Fiona Stanley Hospital

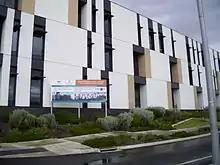
Exterior of the State Rehabilitation Service building at Fiona Stanley Hospital

Phase 1 was the opening of the State Rehabilitation Service, with pathology, pharmacy and medical imaging providing support as required. It opened on 4 October 2014, with patients from Royal Perth Hospital's Shenton Park campus being transferred to the new facility. Approximately 23 vehicles – ambulances, or others suitably equipped – left Shenton Park, transporting more than 80 patients. The new State Rehabilitation Service has a 140-bed capacity.